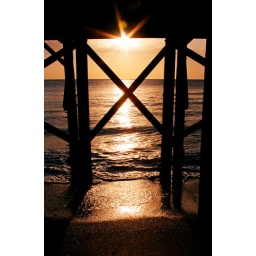
Standing underneath a house that was submerged in the ocean in Florida. Yea to erosion.